Altitude sickness

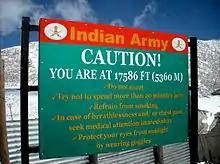
Altitude sickness warning – Indian Army

Altitude sickness, the mildest form being acute mountain sickness (AMS), is a harmful effect of high altitude, caused by rapid exposure to low amounts of oxygen at high elevation. People's bodies can respond to high altitude in different ways. Symptoms of altitude sickness may include headaches, vomiting, tiredness, confusion, trouble sleeping, and dizziness. Acute mountain sickness can progress to high-altitude pulmonary edema (HAPE) with associated shortness of breath or high-altitude cerebral edema (HACE) with associated confusion. Chronic mountain sickness may occur after long-term exposure to high altitude.